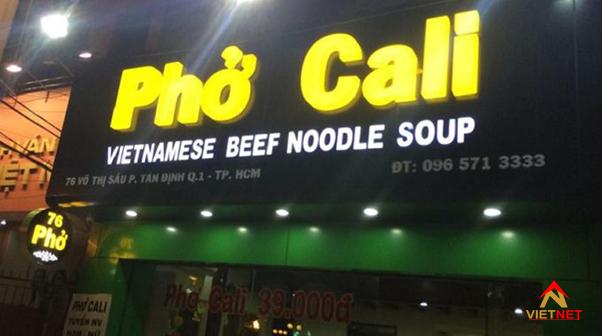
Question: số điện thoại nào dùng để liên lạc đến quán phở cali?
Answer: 0965713333